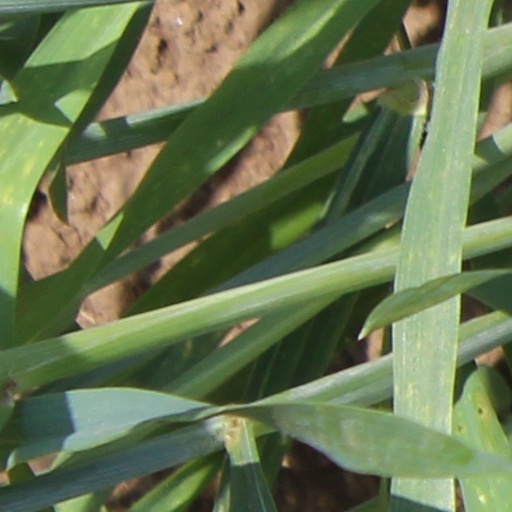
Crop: wheat